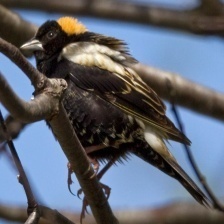
Species: BOBOLINK
Scientific name: DOLICHONYX ORYZIVORUS